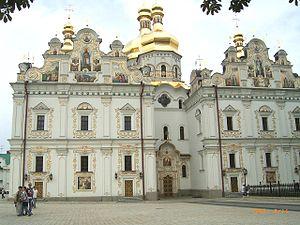
La liste des édifices de l'époque pré-mongole de la Rus’ représente un ensemble de bâtiments anciens de la Rus' de Kiev, de la principauté de Novgorod, de le principauté de Smolensk de principauté de Vladimir-Souzdal construits avant les invasions mongoles et conservés jusqu'à la fin du XIXᵉ siècle.